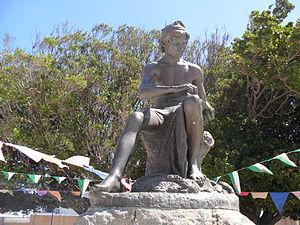
Statue du Pêcheur à Jijel, Wilaya de Jijel (Algérie). Sculpture de Lange Guglielmo.
Jijel, désignée sous le nom de Djidjelli du temps de la présence française, est une ville et commune d'Algérie de la wilaya de Jijel située en Petite Kabylie, dont elle est le chef-lieu. Jijel est l'une des principales villes du pays des Kotama.
La wilaya de Jijel, en berbère : Tawilayt n Ighil Gili / en tifinagh : ⵜⴰⵡⵉⵍⴰⵢⵜ ⵏ ⵉⵖⵉⵍ ⴳⵉⵍⵉ; en arabe : ولاية جيجل est une wilaya cotière située au nord-est de l'Algérie dans la région de la Petite Kabylie et dont le chef-lieu est la ville éponyme de Jijel.